Zoom Airlines

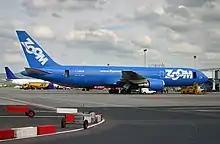
Zoom Airlines Boeing 767 at Glasgow Airport

Zoom Airlines Inc. was founded in May 2002 as a charter airline serving Go Travel Direct to the Caribbean, using aircraft from FirstAir and Monarch Airlines. It would later become a low-fare transatlantic airline. The carrier, based in Canada's capital city, Ottawa, was conceived by two Scottish brothers, John and Hugh Boyle, to fill an opportunity in the Canadian leisure travel market.